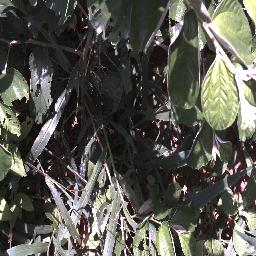
Label: chinee_apple